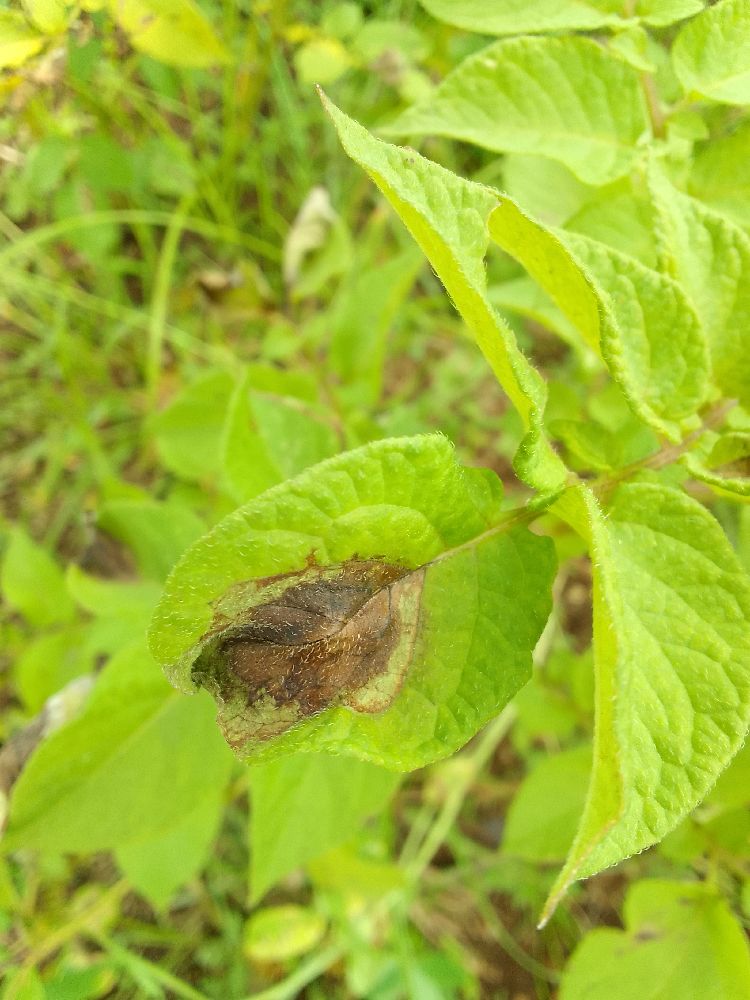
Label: Late blight